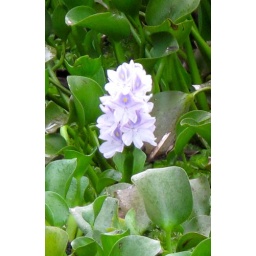
flower in the river